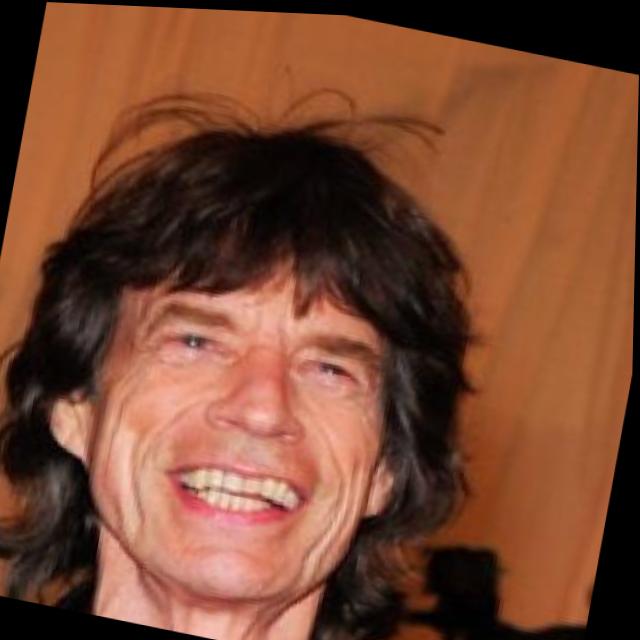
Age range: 45-64